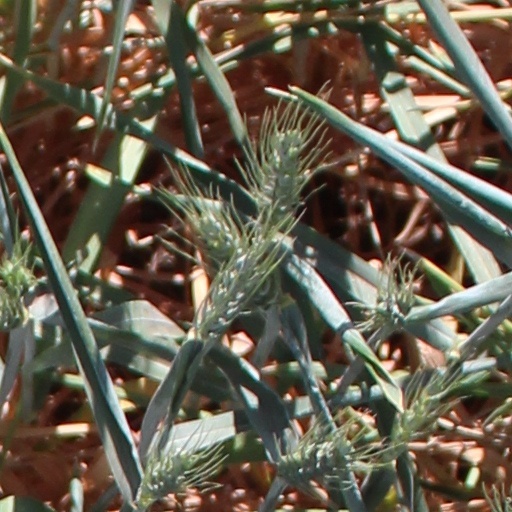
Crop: wheat